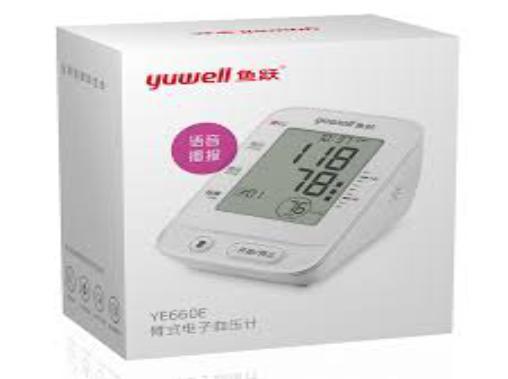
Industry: Medical